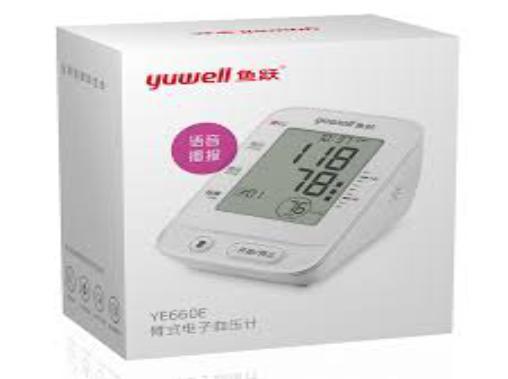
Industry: Medical